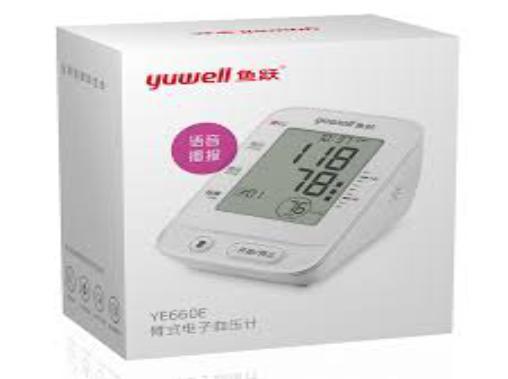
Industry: Medical